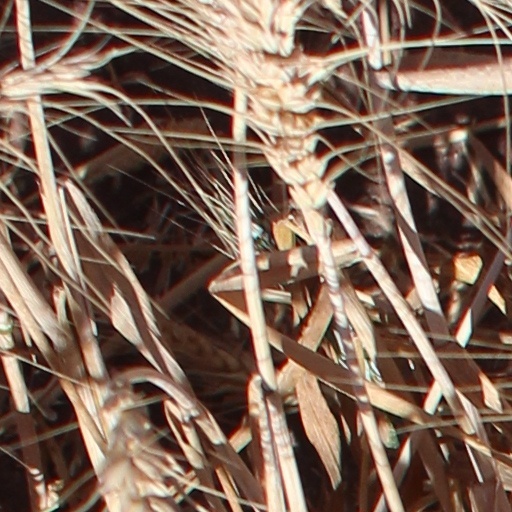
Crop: wheat